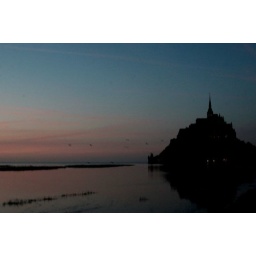
flying over the water